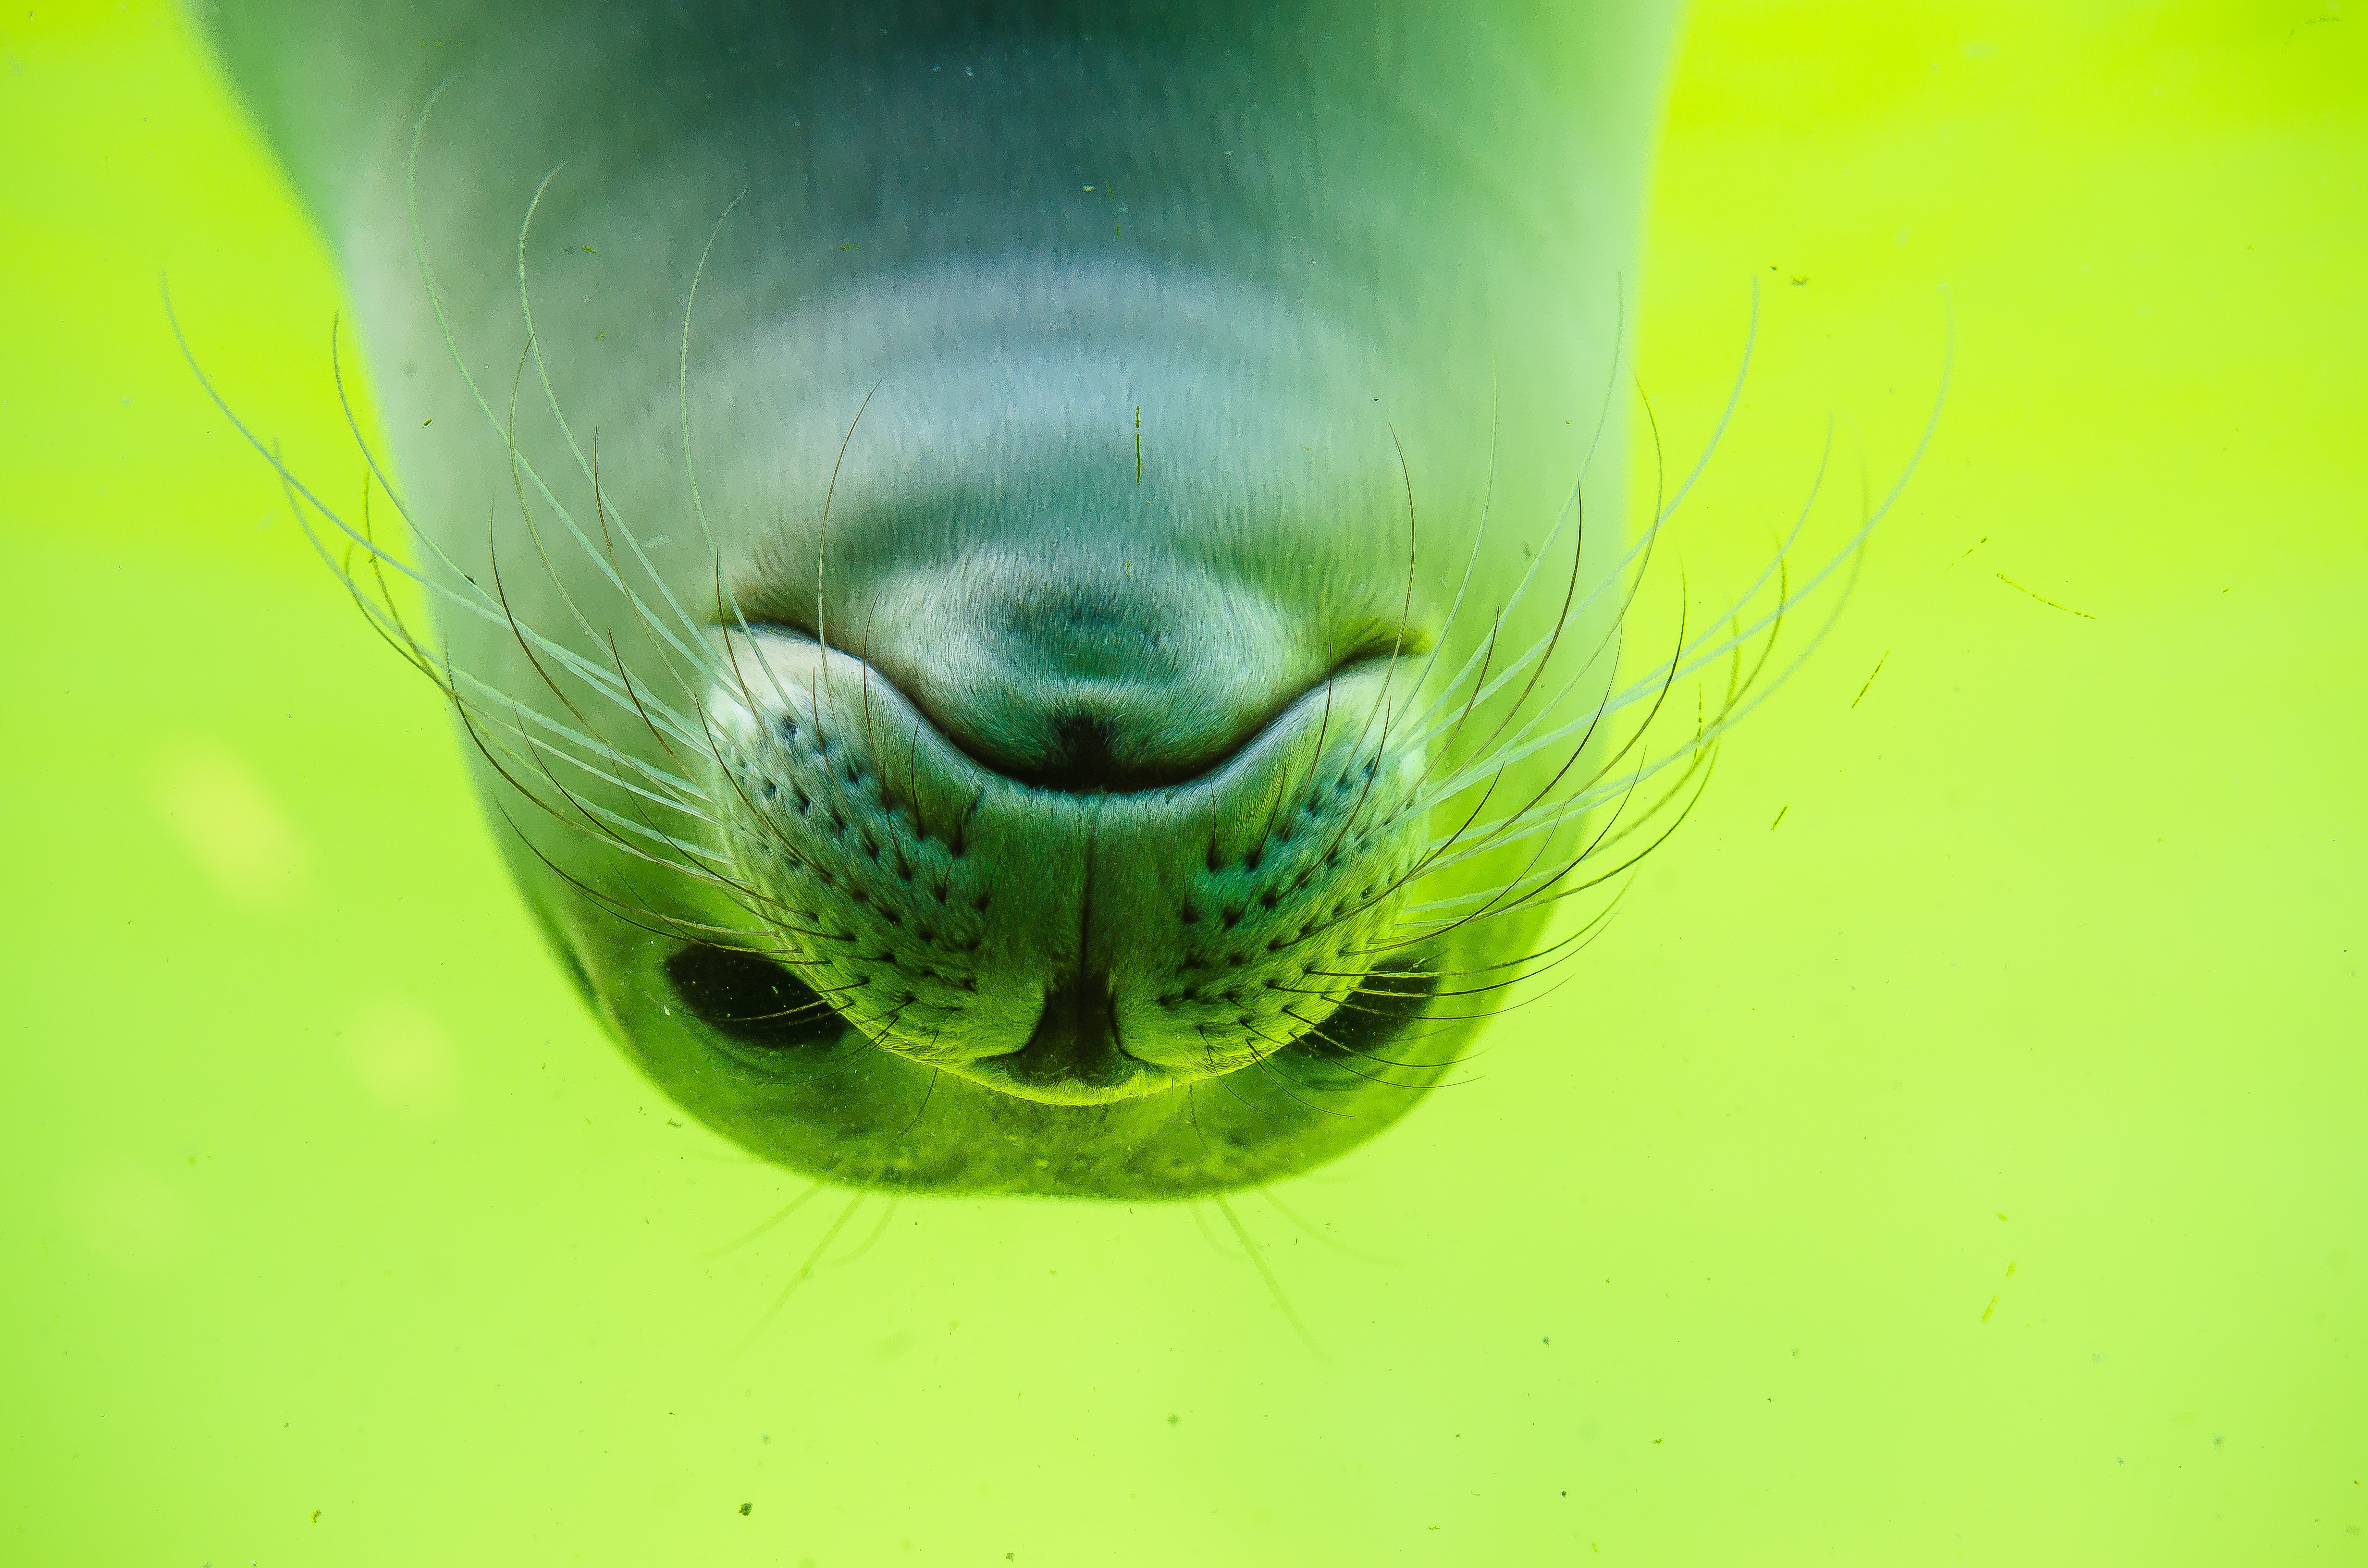
sea, water, cute, diving, underwater, swim, green, biology, yellow, seal, fauna, sea lion, marine life, close up, crawl, animal world, north sea, underwater world, meeresbewohner, macro photography, organism, water creature, sea animals, seal baby, white robbe, marine biology